Brû

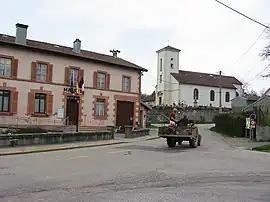
Town hall and the church

Brû is a commune in the Vosges department in Grand Est in northeastern France.